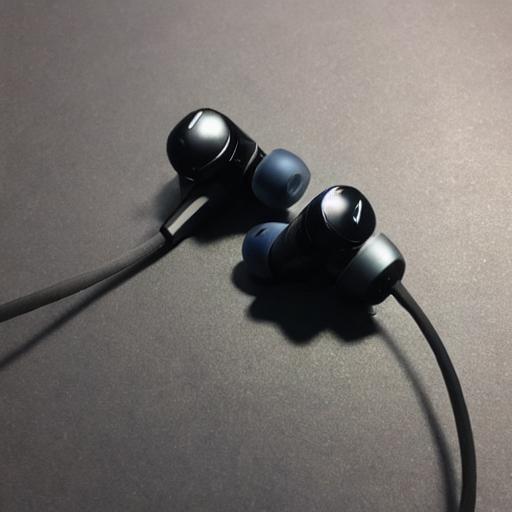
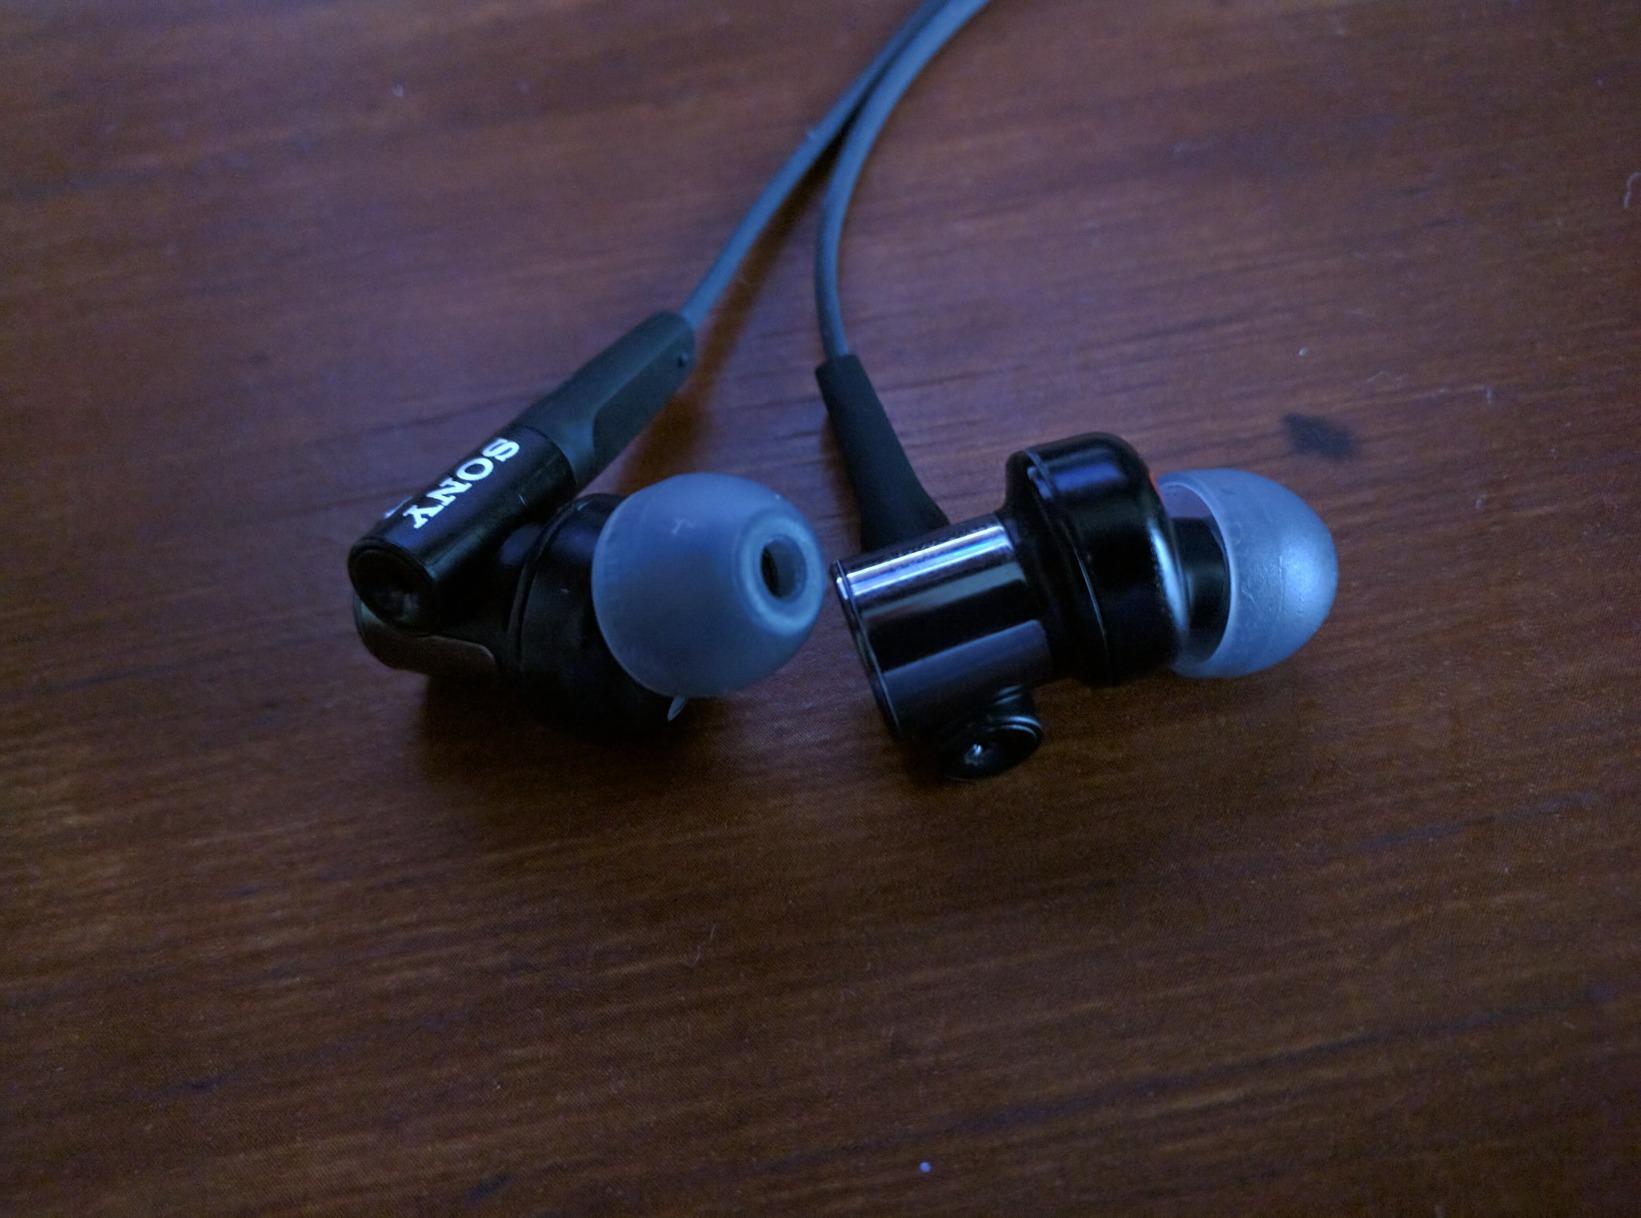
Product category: headphones
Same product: no